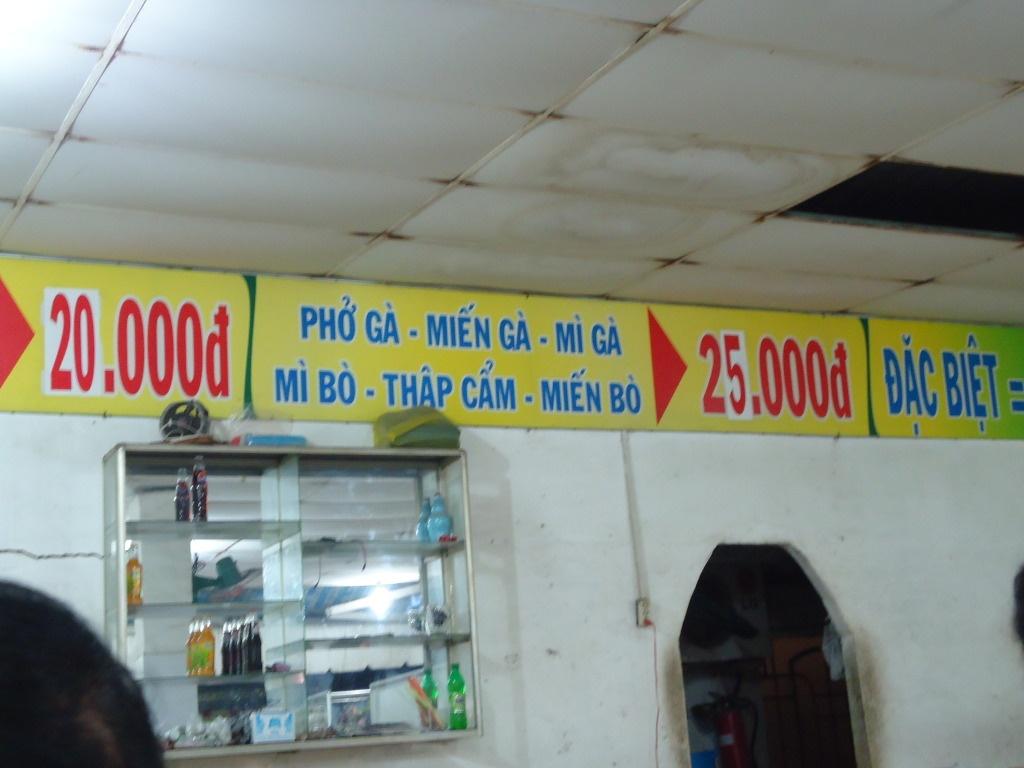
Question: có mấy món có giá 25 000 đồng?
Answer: có sáu món có giá 25 000 đồng